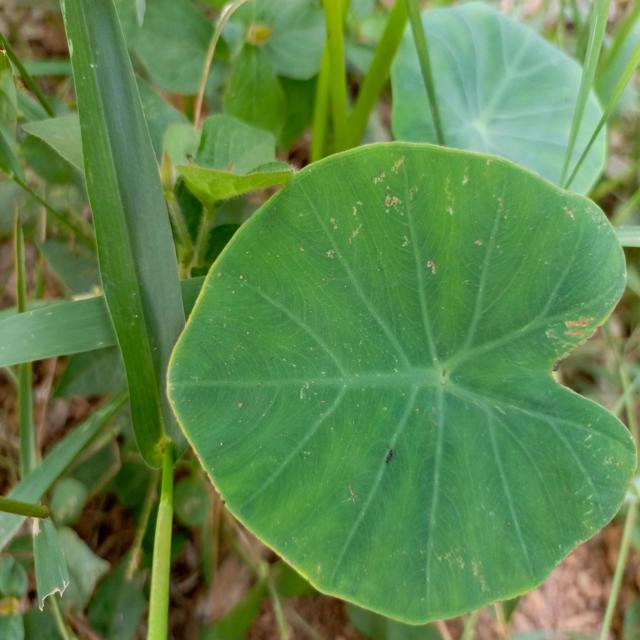
Label: Early_Blight